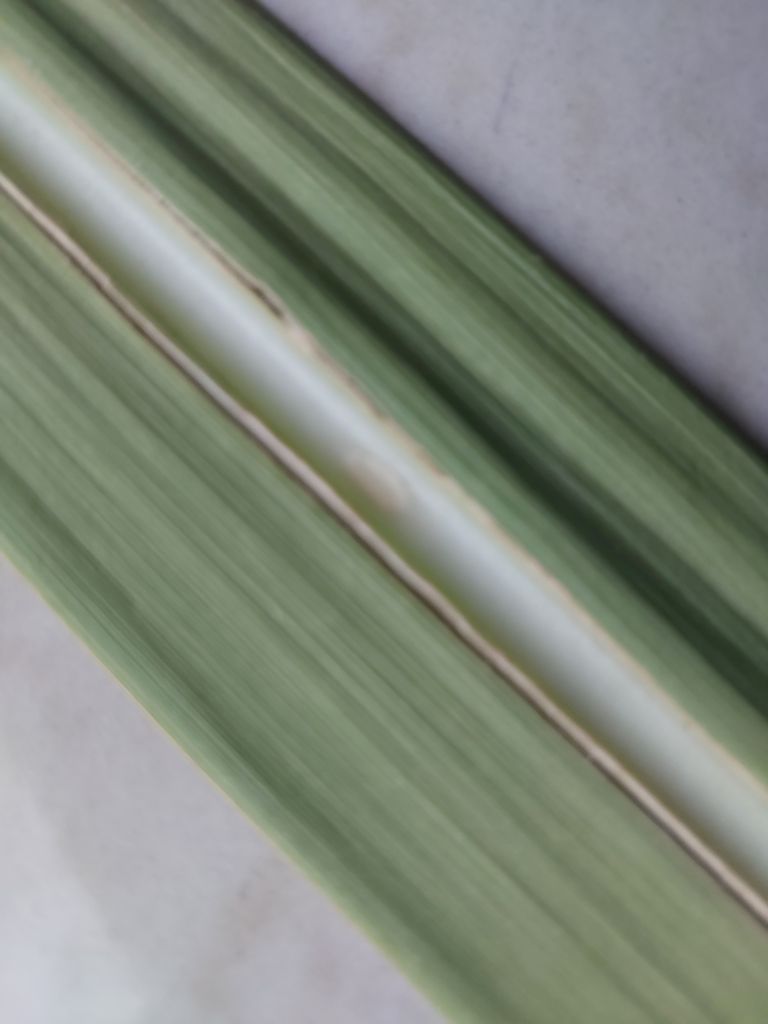
Label: Viral Disease